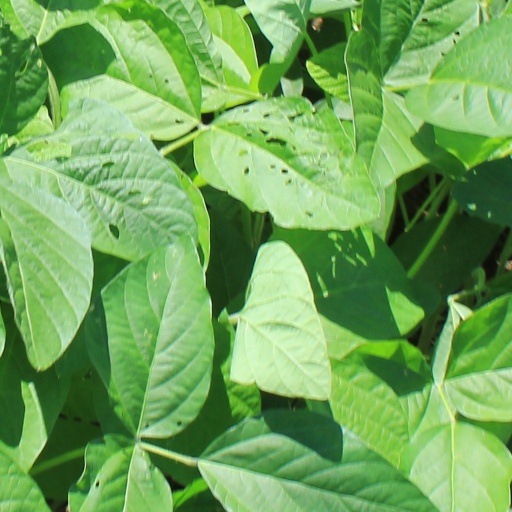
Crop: soybean